Post-contemporary

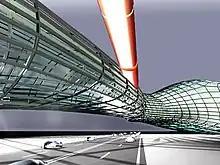
A. Gharib, POL Culture and Art Centre:"Continues, Smooth and Heterogeneous"

Post-contemporary (PoCo) is a forward-looking aesthetic philosophy distinguished by a re-constructive, global, human ethos which posits that the aesthetic experience is universal to humanity, and that this experience can inspire understanding and transformation. It has developed in tandem with new theories of emergence in complexity science, as well as advances in biosemiotics. In art historical terms, "modern" and "contemporary" arts are limited to their era and are defined by stylistic and philosophical parameters - chief among them, a critique of the classical European tradition and constructive philosophy, and secondly, the contemporary ethos is characterized by an emphasis on transient or exclusively contemporary issues which reflect the zeitgeist.